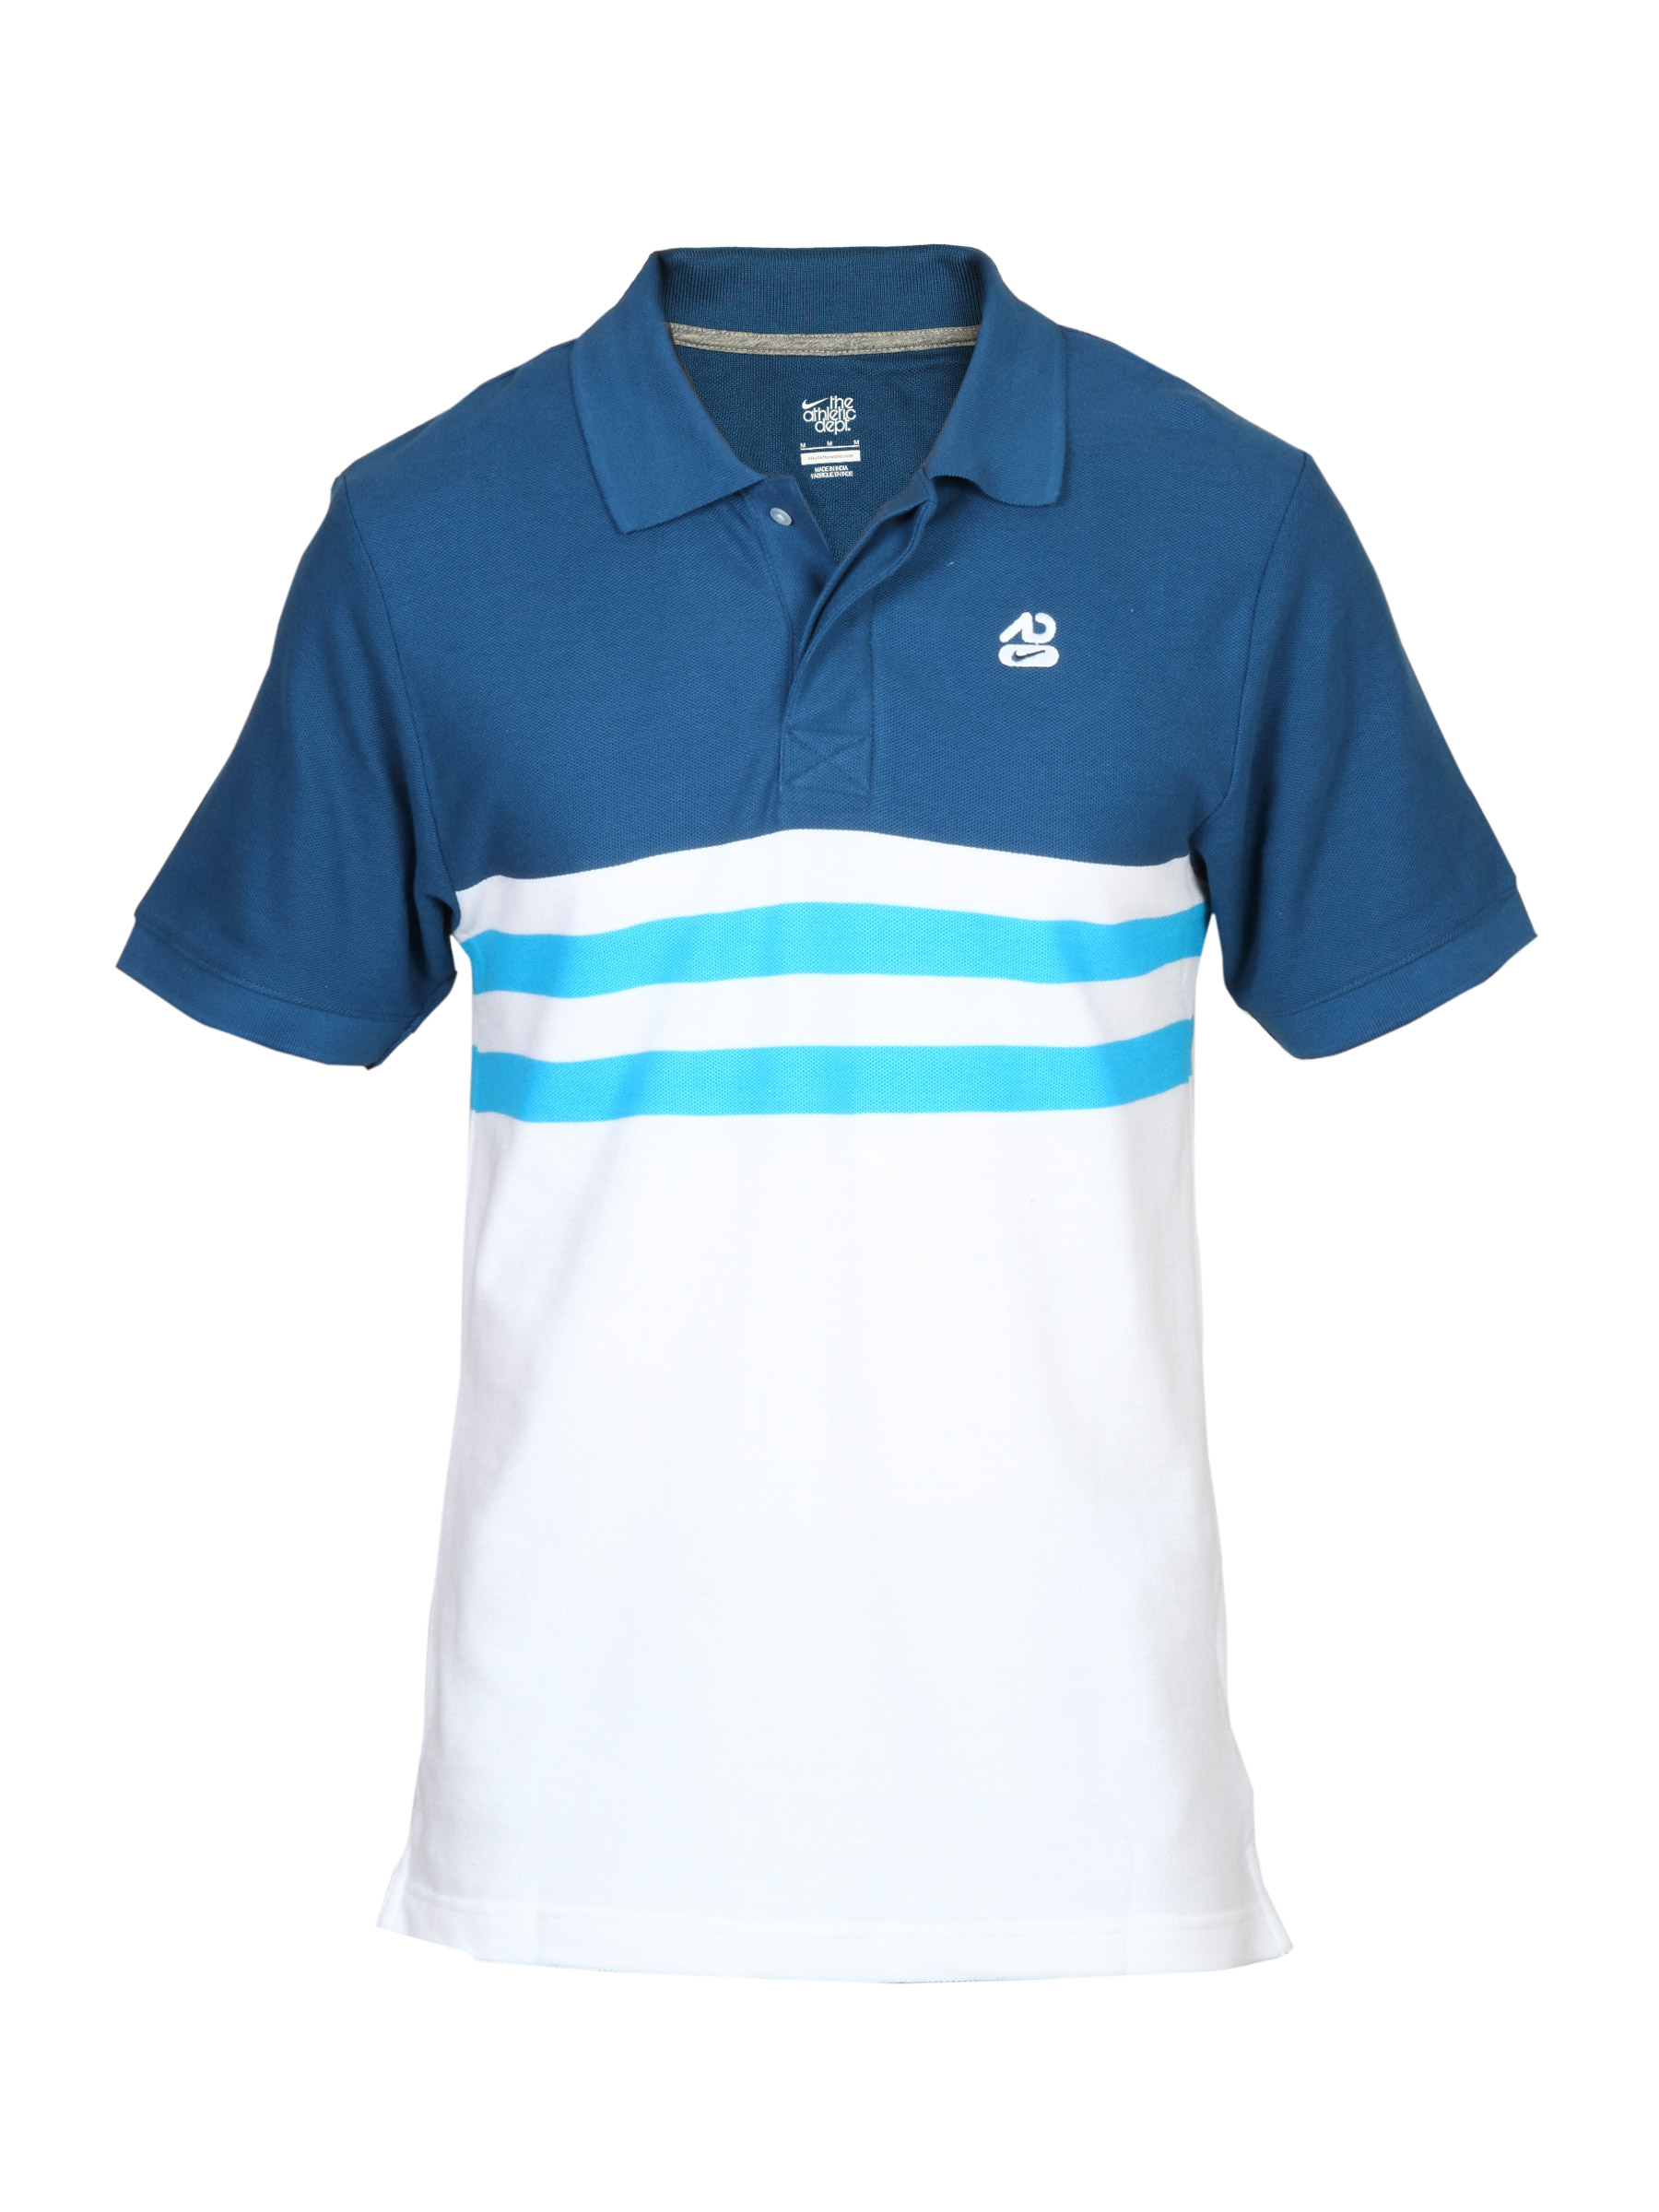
Nike Men's Teal Blue Polo T-shirt
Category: Apparel / Topwear / Tshirts
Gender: Men
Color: Blue
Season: Summer 2011
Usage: Sports